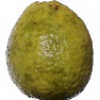
Label: guava